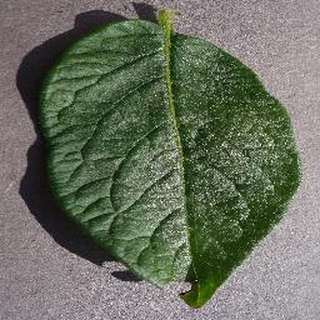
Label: healthy_potato